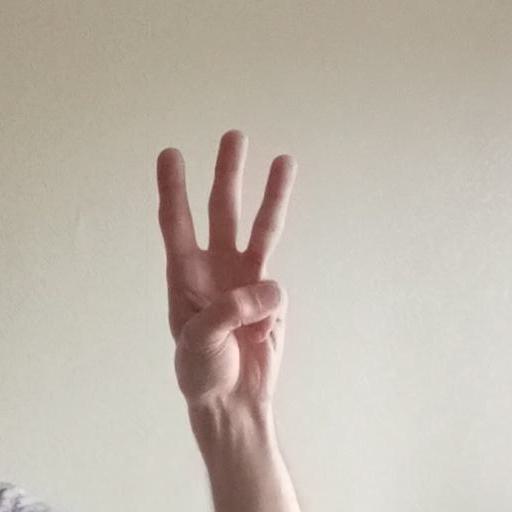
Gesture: three